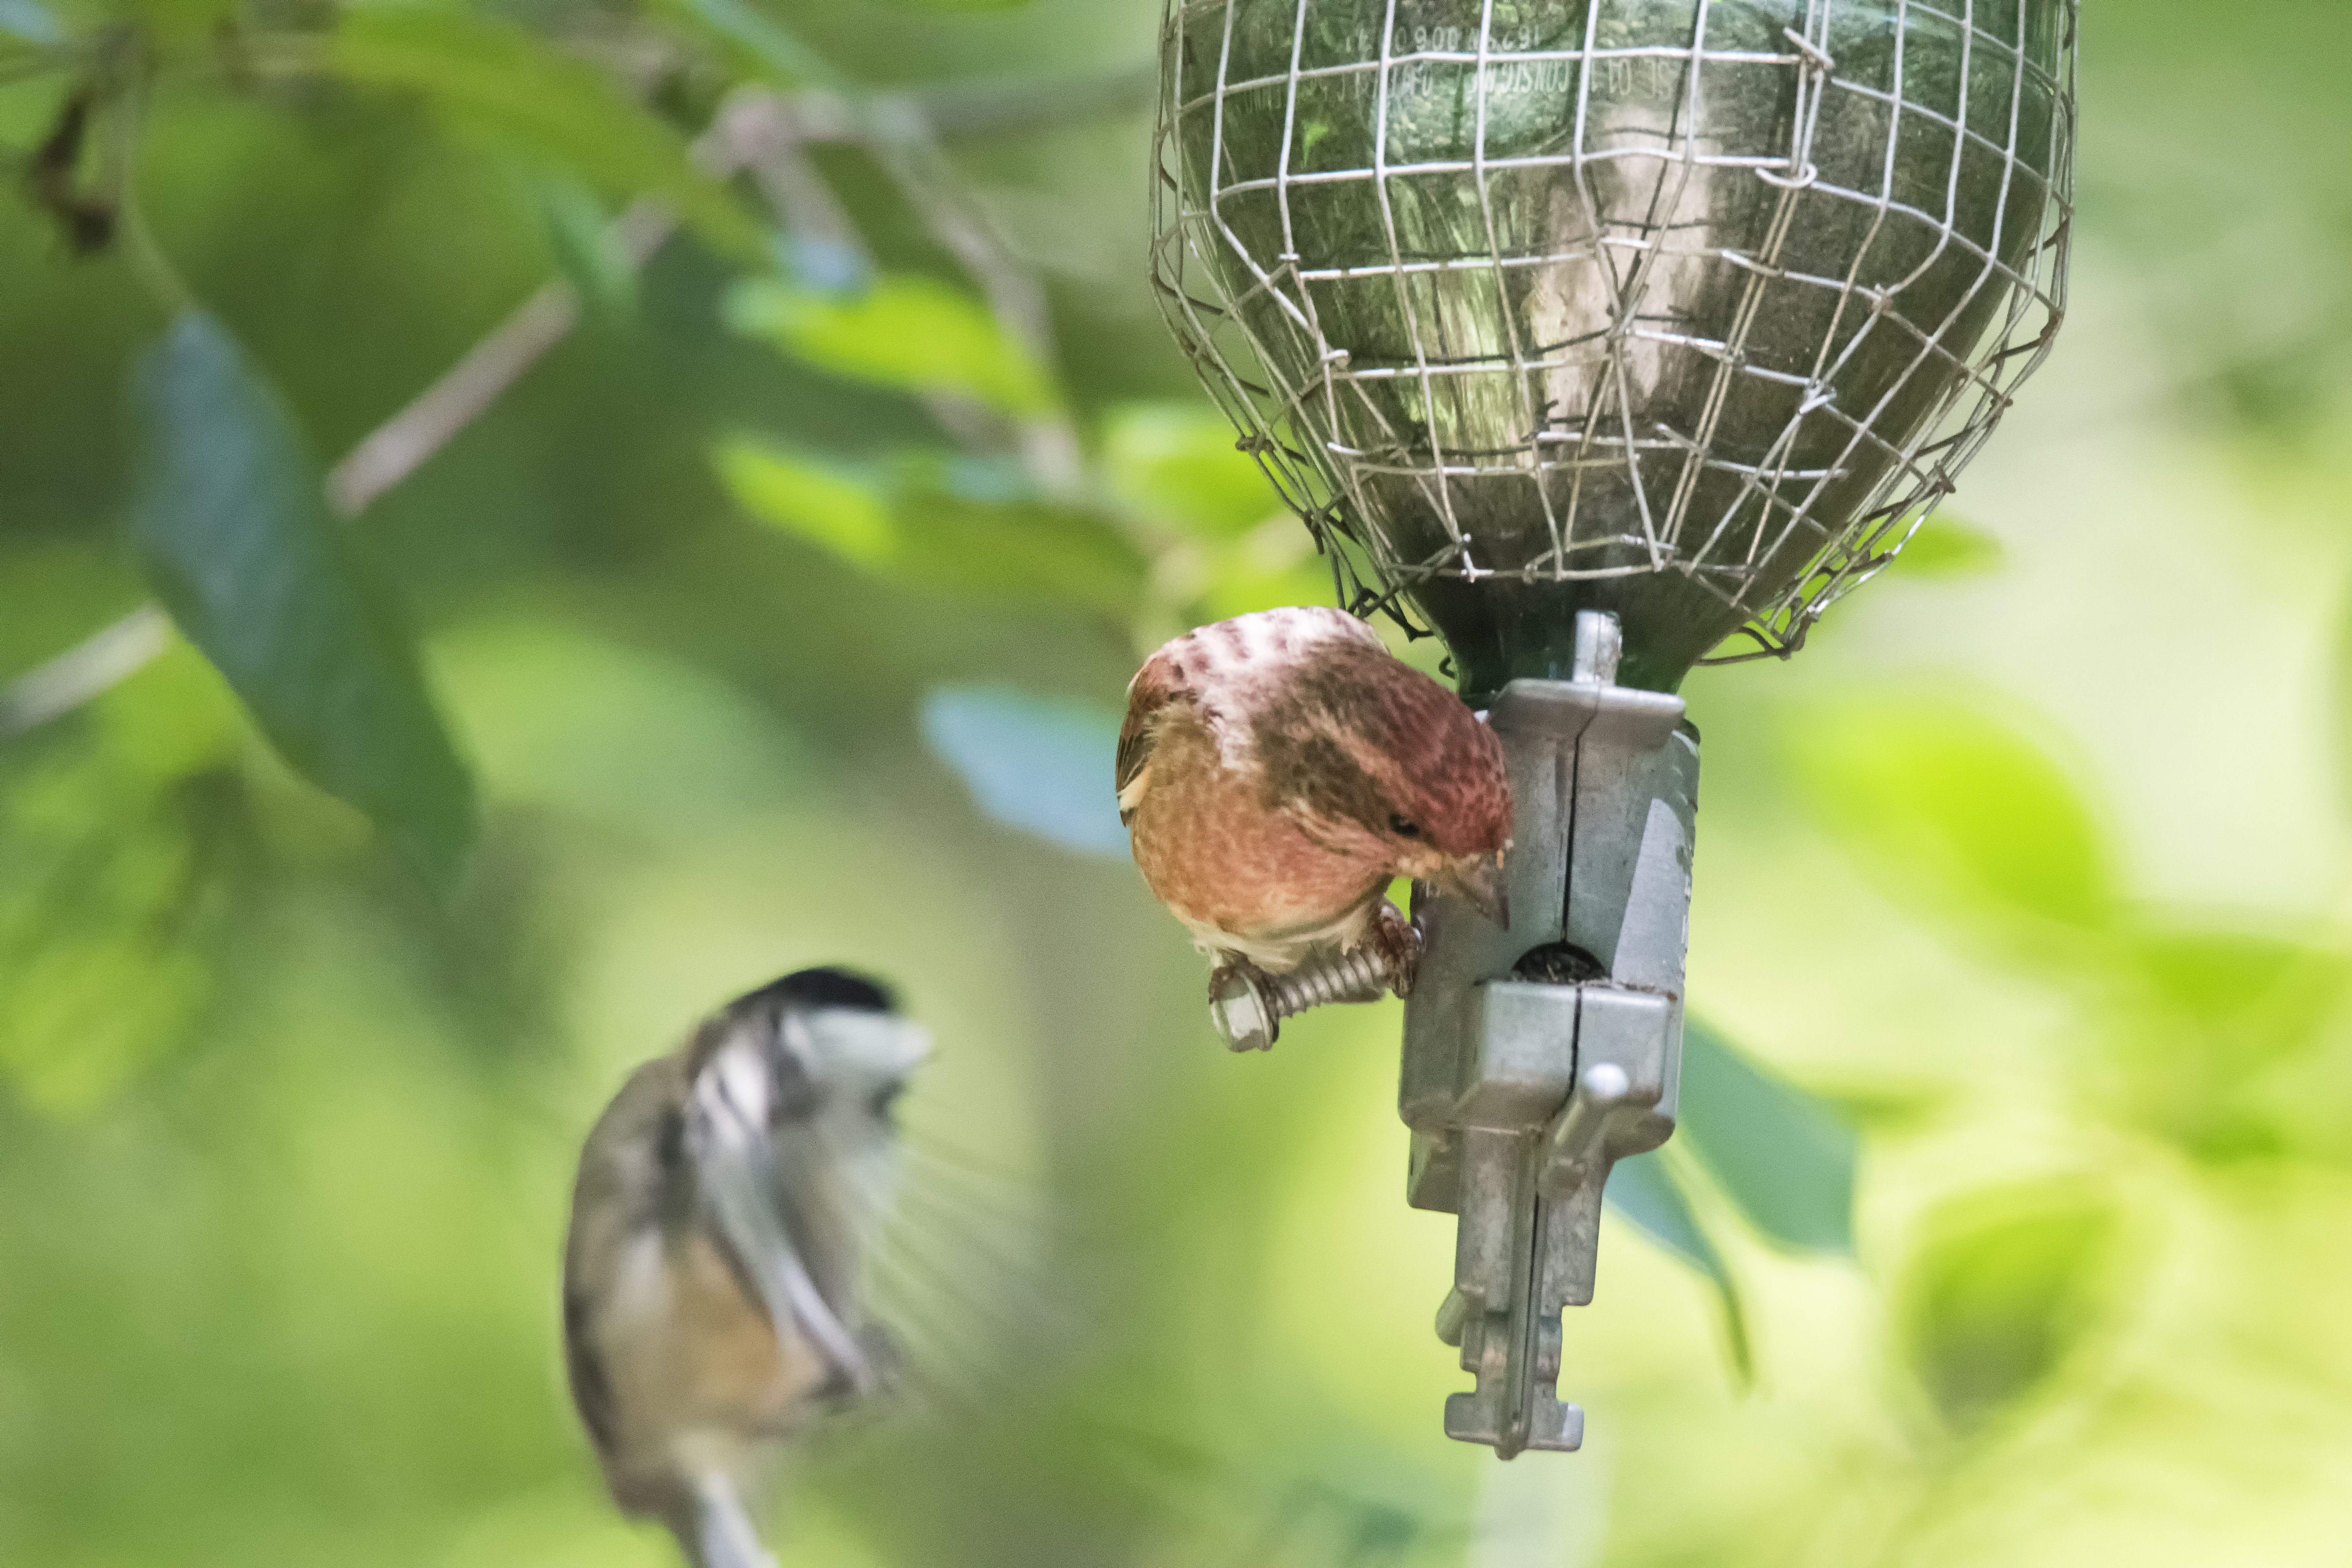
branch, bird, purple, fauna, canada, quebec, finch, pourpre, sherbrooke, oiseau, roselin, perching bird